Mortimer von Maltzan

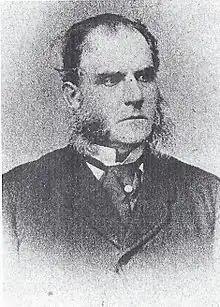
Photograph of his son, Count August Mortimer Joachim von Maltzan, .

Maltzan married the Countess "Auguste" Marie Amalie Luise von der Goltz (1798–1837), a daughter of Count August Friedrich Ferdinand von der Goltz, the first Prussian Minister for Foreign Affairs, and the former Luise Juliane von Schack. Together, they were the parents of: